Mehdi Huseynzade

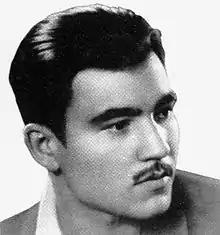

Lieutenant Mehdi Huseynzade (22 December 1918, in Novxanı, Azerbaijan – 2 November 1944, in Vitovlje, Slovenia) was an Azerbaijani guerrilla and scout during World War II. He was posthumously awarded the title of Hero of the Soviet Union on 11 April 1957.